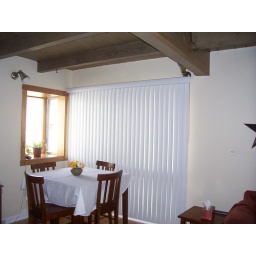
Beautiful Bay window in Dining room, all windows are Anderson windows.